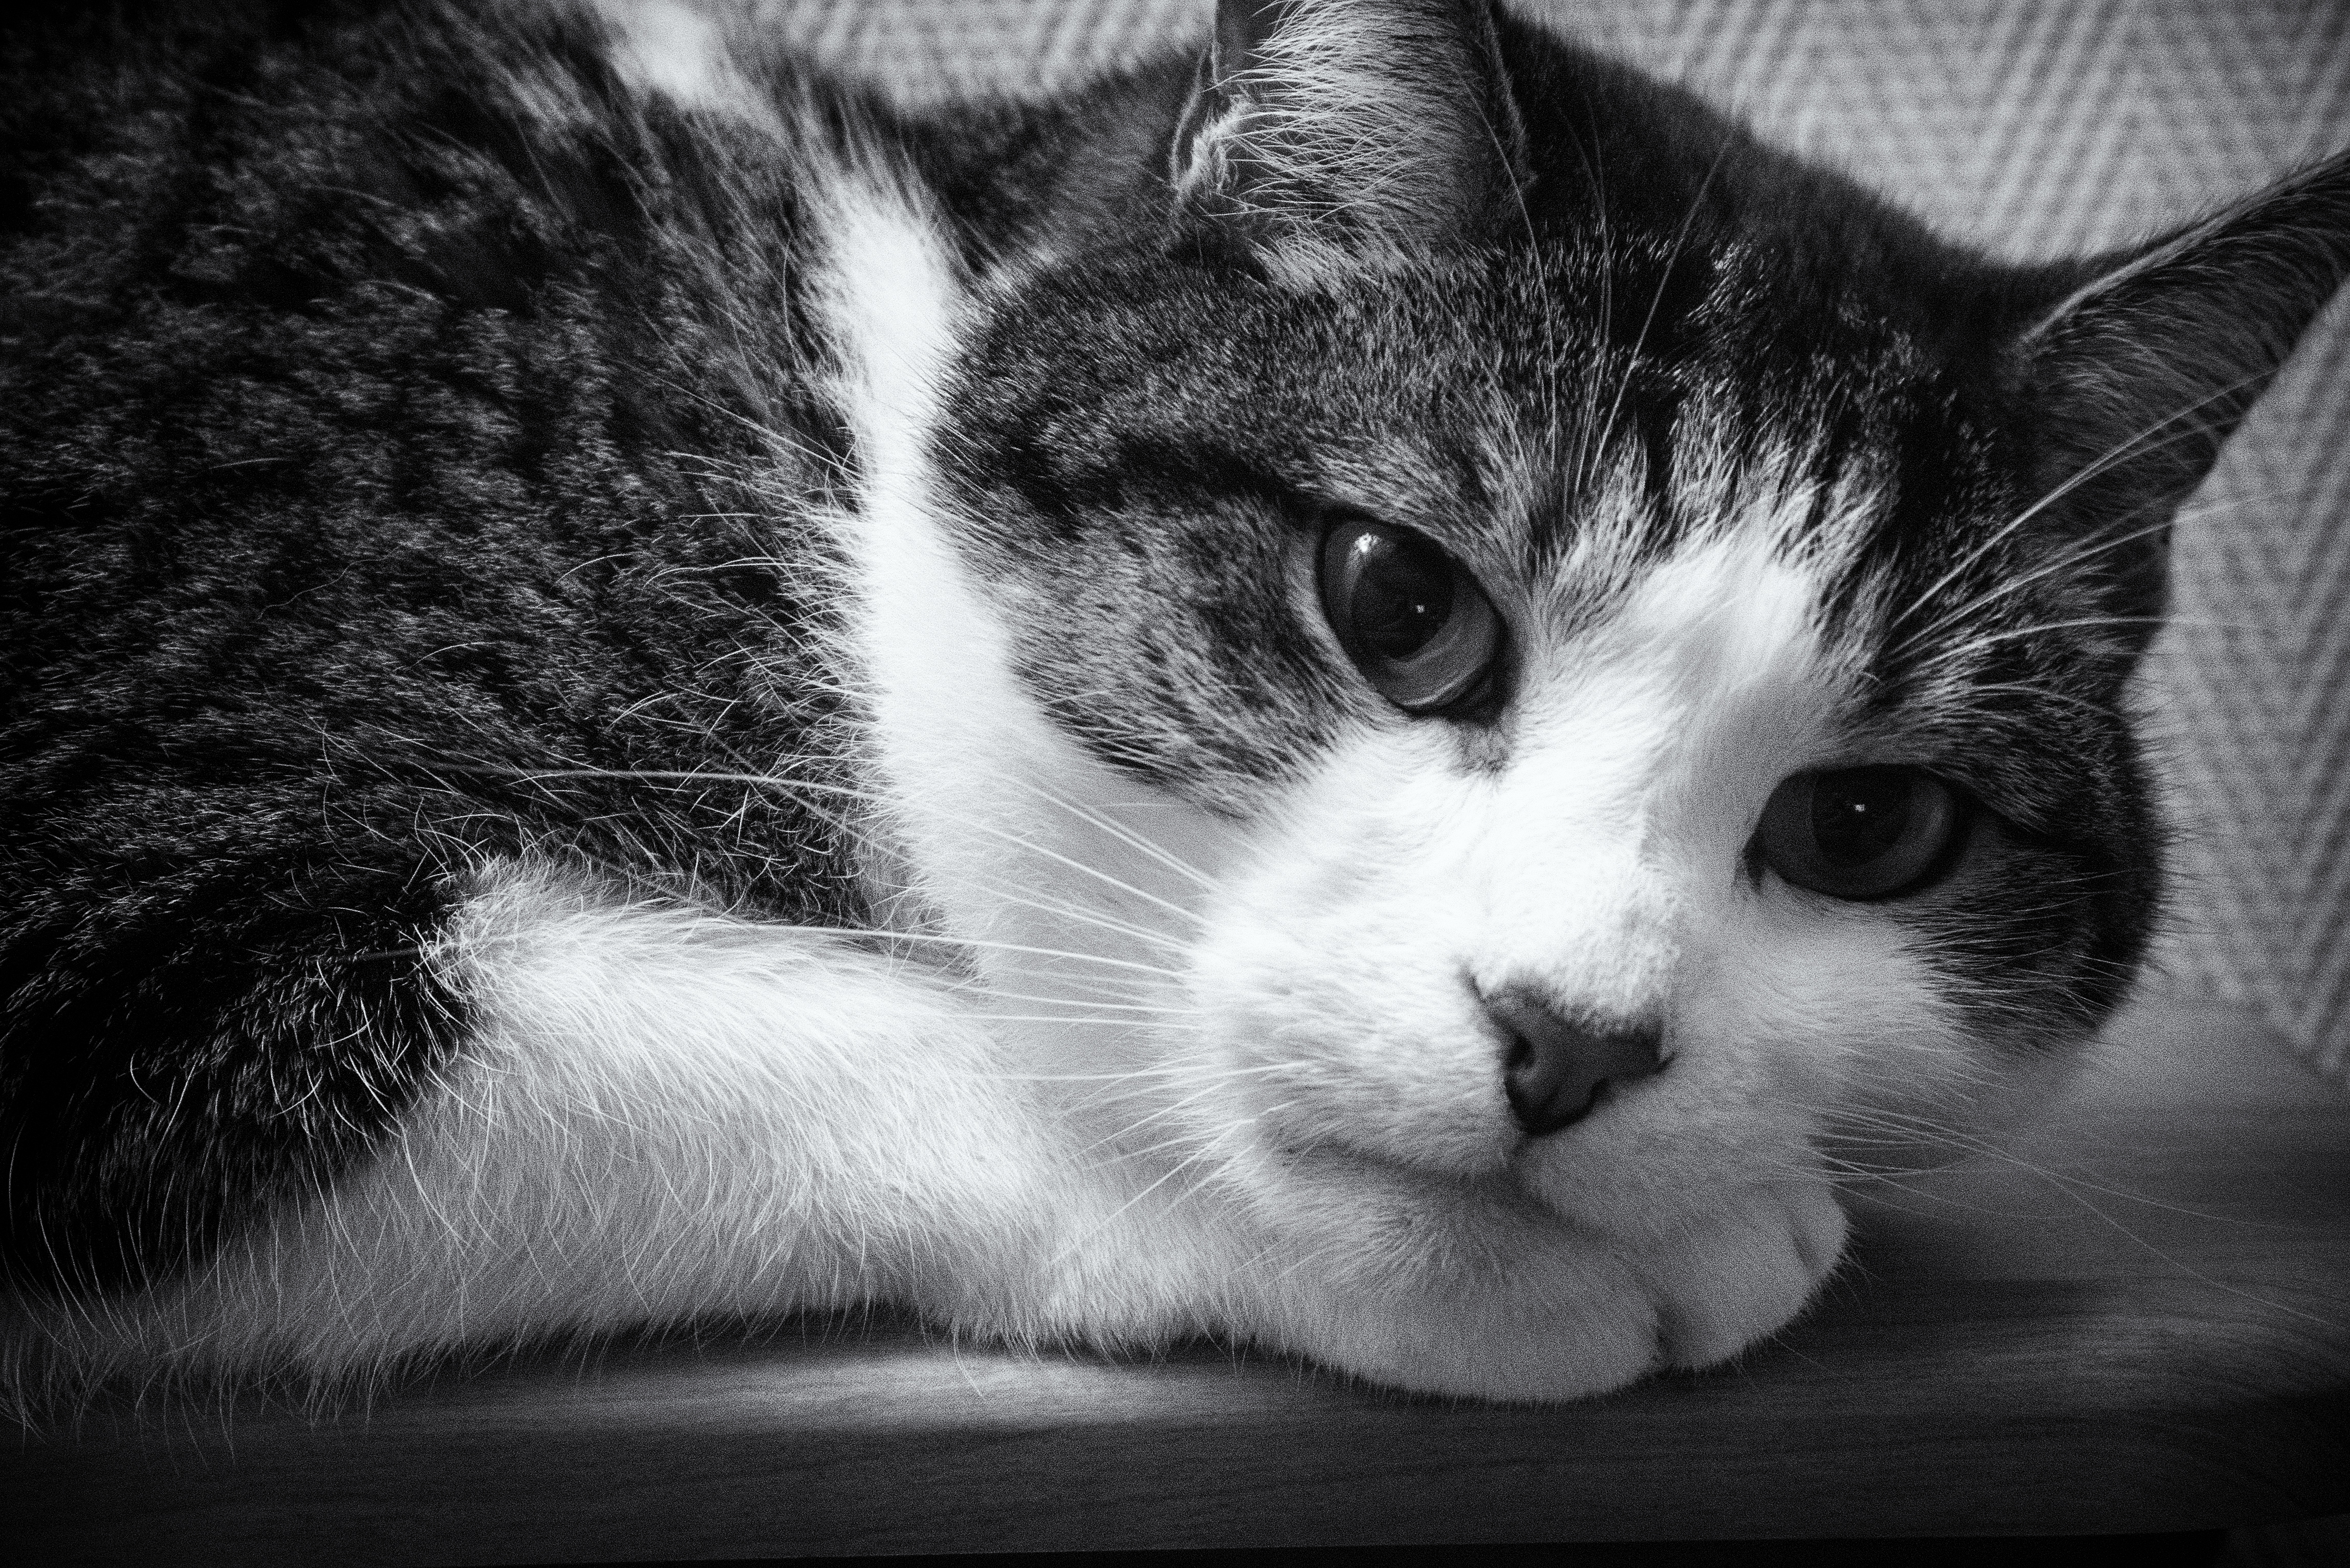
black and white, white, kitten, cat, mammal, black, monochrome, close up, nose, whiskers, vertebrate, european shorthair, monochrome photography, small to medium sized cats, cat like mammal, domestic short haired cat